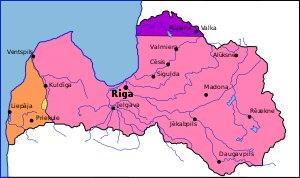
La bataille de Wenden, ou de bataille de Cēsis, est un affrontement qui a eu lieu à Cēsis en juin 1919 et qui constitue un tournant de la Guerre d'indépendance de l'Estonie et de la Guerre d'indépendance de la Lettonie. Après des affrontements violents, les forces estoniennes assistées d'une brigade lettone réussissent à repousser les attaques allemandes et déclenchent une contre-offensive qui parvient à repousser les forces allemandes.
La Guerre d'indépendance de la Lettonie est une guerre qui s'est produite en Lettonie après la Première Guerre mondiale.
L'histoire de la Lettonie commence officiellement en 1920 avec la création de la première république de Lettonie. Cependant, la région accueille ses premiers occupants dès la fin de la dernière ère glaciaire. Les peuples baltes qui arrivent vers 3000 av. J.-C., et vers 800 av. J.-C., se structurent en plusieurs tribus : Coures, Latgaliens, Séloniens, Sémigaliens.